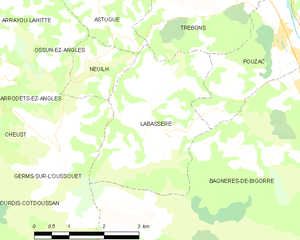
Carte des communes françaises
Labassère est une commune française située dans le département des Hautes-Pyrénées, en région Occitanie.